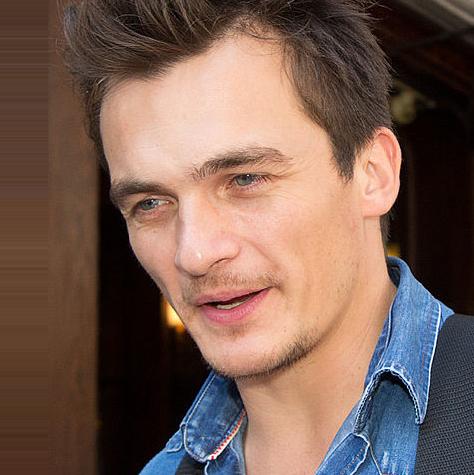
Age: 31